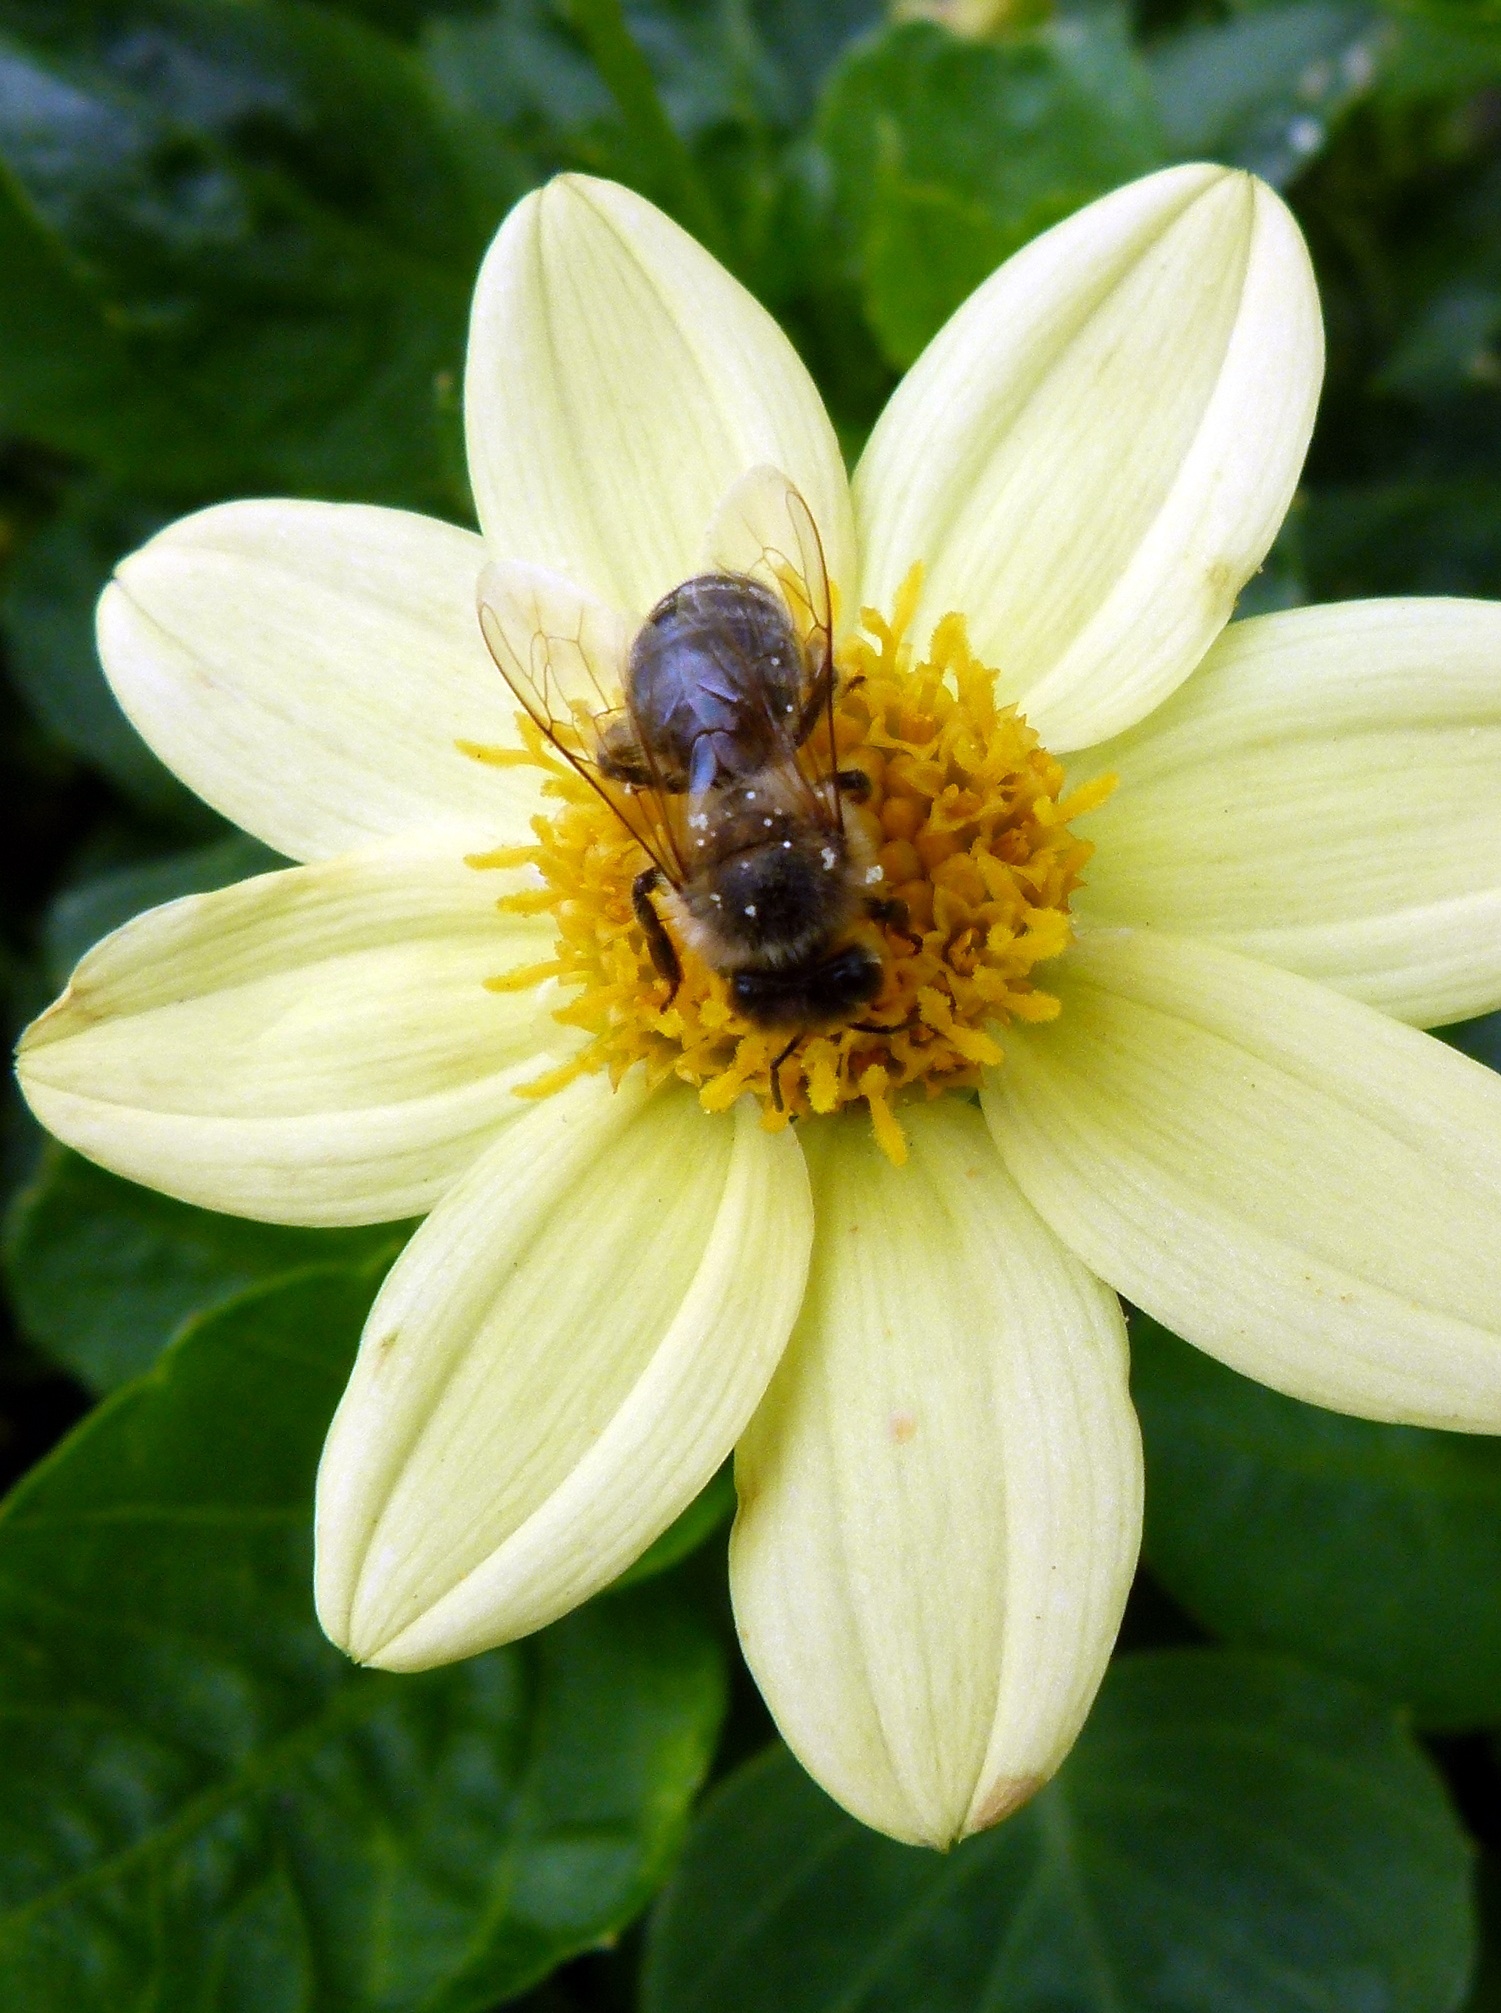
nature, blossom, plant, flower, petal, bloom, honey, pollen, spring, green, insect, park, botany, rest, yellow, flora, fauna, invertebrate, wildflower, close up, bee, nectar, recovery, macro photography, flowering plant, honey bee, daisy family, land plant, membrane winged insect